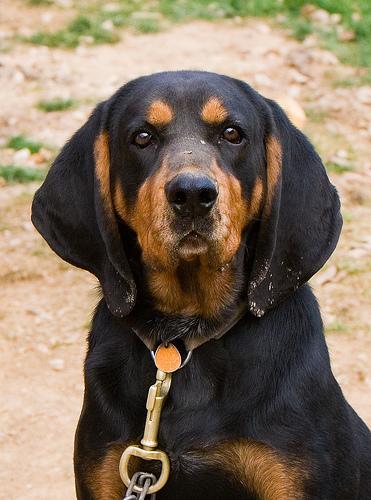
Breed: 225-n000062-black_and_tan_coonhound